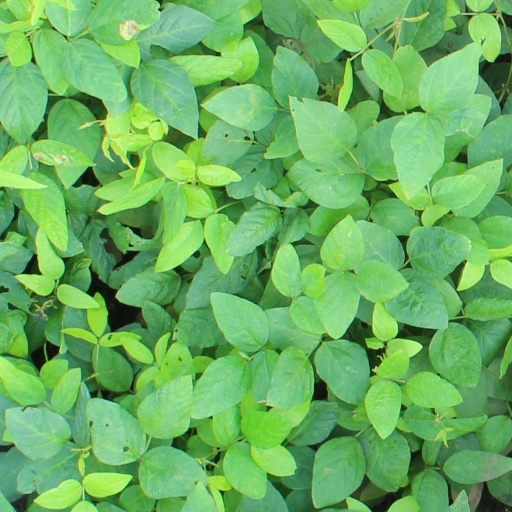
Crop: soybean